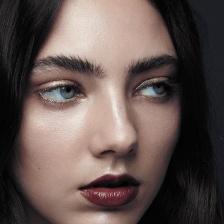
Label: faces